Penguins of Madagascar

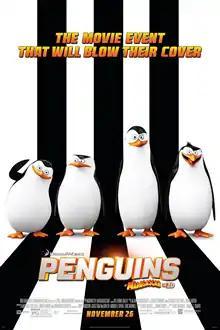
Theatrical release poster

Penguins of Madagascar is a 2014 American animated spy comedy film produced by DreamWorks Animation. A spin-off of the "Madagascar" film series, it was directed by Eric Darnell and Simon J. Smith and written by Michael Colton, John Aboud, and Brandon Sawyer. The film stars the voices of Tom McGrath, Chris Miller, Christopher Knights, Conrad Vernon, Benedict Cumberbatch, Ken Jeong, Annet Mahendru, Peter Stormare and John Malkovich. It takes place shortly after the events of and follows the Penguins as they join forces with the North Wind intelligence agency to stop the octopus Dave who seeks revenge on penguins for upstaging him at zoos and aquariums. The score was composed by Lorne Balfe.